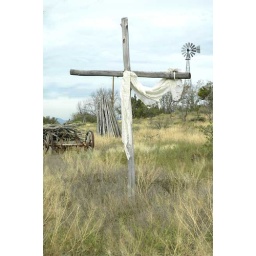
A cross in a field in the Nambe area of New Mexico.